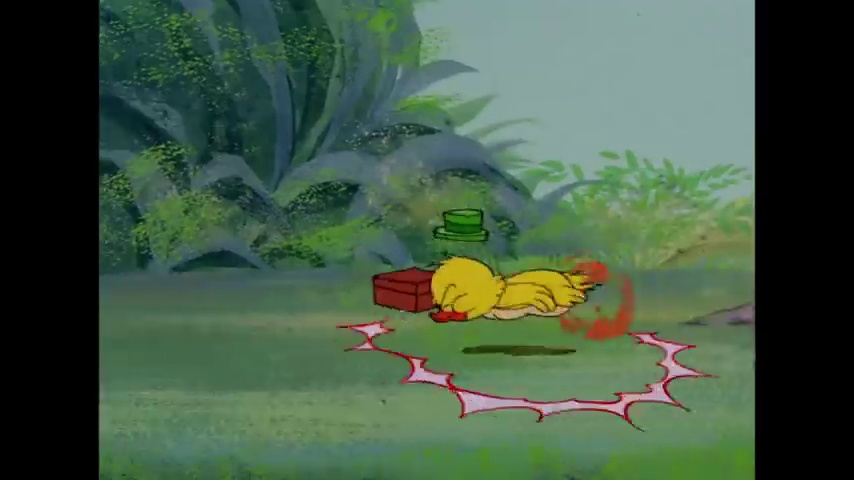
Portrait style: Cartoon Portrait